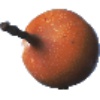
Label: Granadilla 1